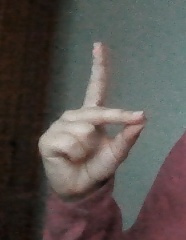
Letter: ta